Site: brandenburg
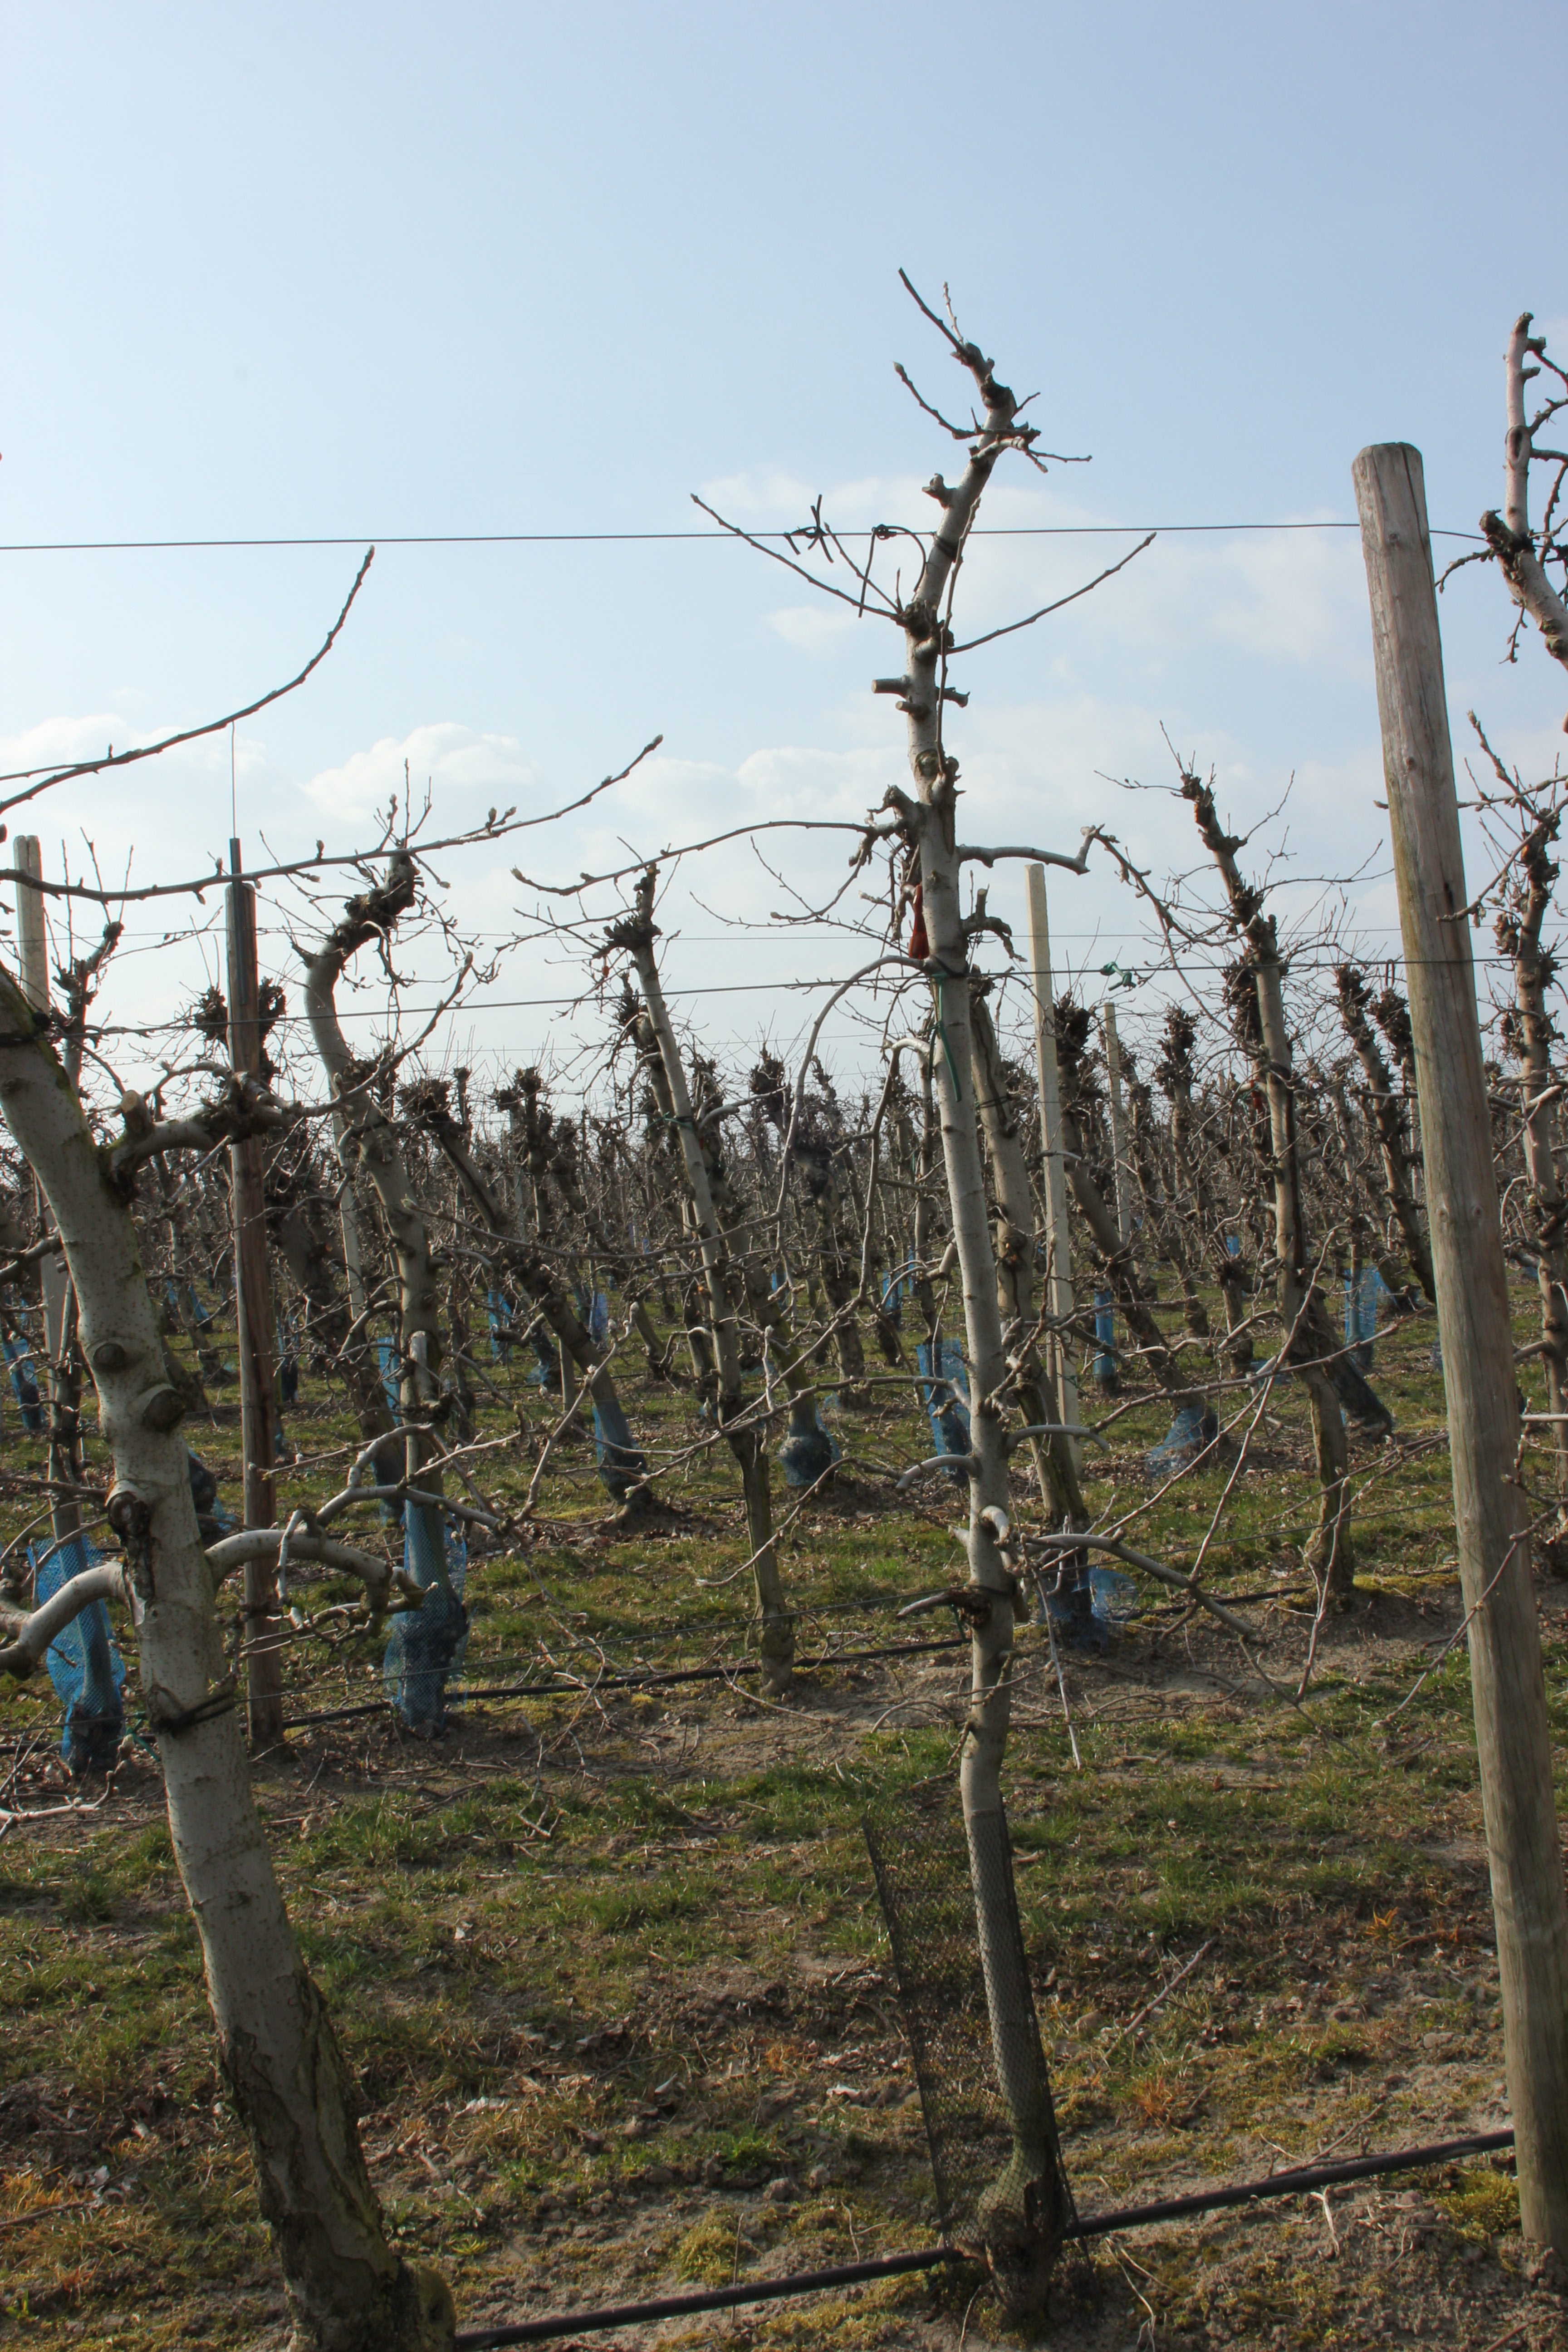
Growth stage (BBCH 03): Bud development